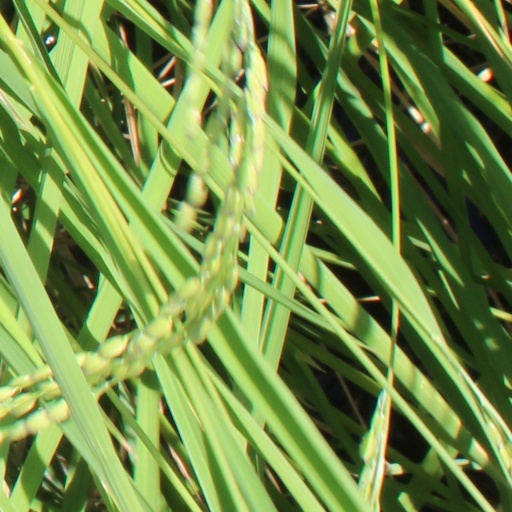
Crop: rice